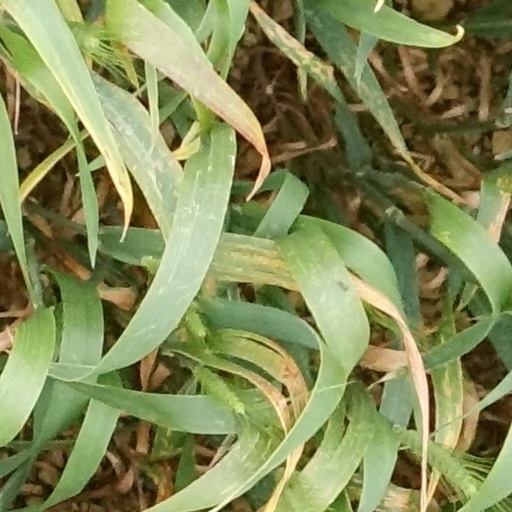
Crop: wheat